Lady Macbeth

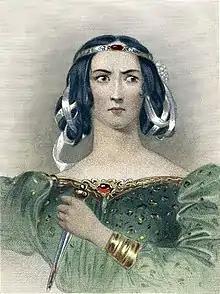
A print of Lady Macbeth from Mrs. Anna Jameson's 1832 analysis of Shakespeare's heroines, "Characteristics of Women"

Jenijoy La Belle takes a slightly different view in her article, "A Strange Infirmity: Lady Macbeth’s Amenorrhea". La Belle states that Lady Macbeth does not wish for just a move away from femininity; she is asking the spirits to eliminate the basic biological characteristics of womanhood. The main biological characteristic that La Belle focuses on is menstruation. La Belle argues that by asking to be "unsex[ed]" and crying out to spirits to "make thick [her] blood / Stop up th' access and passage to remorse", Lady Macbeth asks for her menstrual cycle to stop. By having her menstrual cycle stop, Lady Macbeth hopes to stop any feelings of sensitivity and caring that is associated with females. She hopes to become like a man to stop any sense of remorse for the regicide. La Belle furthers her argument by connecting the stopping of the menstrual cycle with the persistent infanticide motifs in the play. La Belle gives examples of "the strangled babe" whose finger is thrown into the witches' cauldron (4.1.30); Macduff's babes who are "savagely slaughter’d" (4.3.235); and the suckling babe with boneless gums whose brains Lady Macbeth would dash out (1.7.57–58) to argue that Lady Macbeth represents the ultimate anti-mother: not only would she smash in a baby's brains but she would go even further to stop her means of procreation altogether.